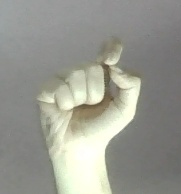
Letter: fa